Pietas

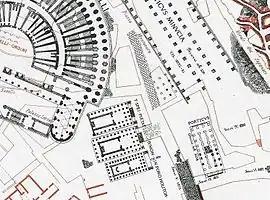
The Temple of Piety with those of Hope and Juno Sospita at the Forum Olitorium, drawn by Lanciani

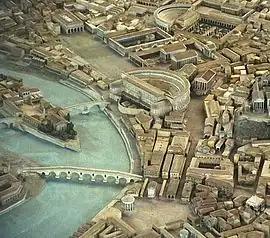
The area of the Forum Olitorium and Theater of Marcellus in the scale model of ancient Rome at the Museum of Roman Civilization

The Temple of Piety at Rome was solemnly vowed by the plebeian consul and new man Manius Acilius Glabrio at the Battle of Thermopylae in, where he defeated the emperor Antiochus the Great during the Roman–Seleucid War. Completed by his son, it was erected at the northwest end of the Roman vegetable market near the Carmental Gate. It included a gold statue of the father, the first such statue of a Roman citizen in the city.